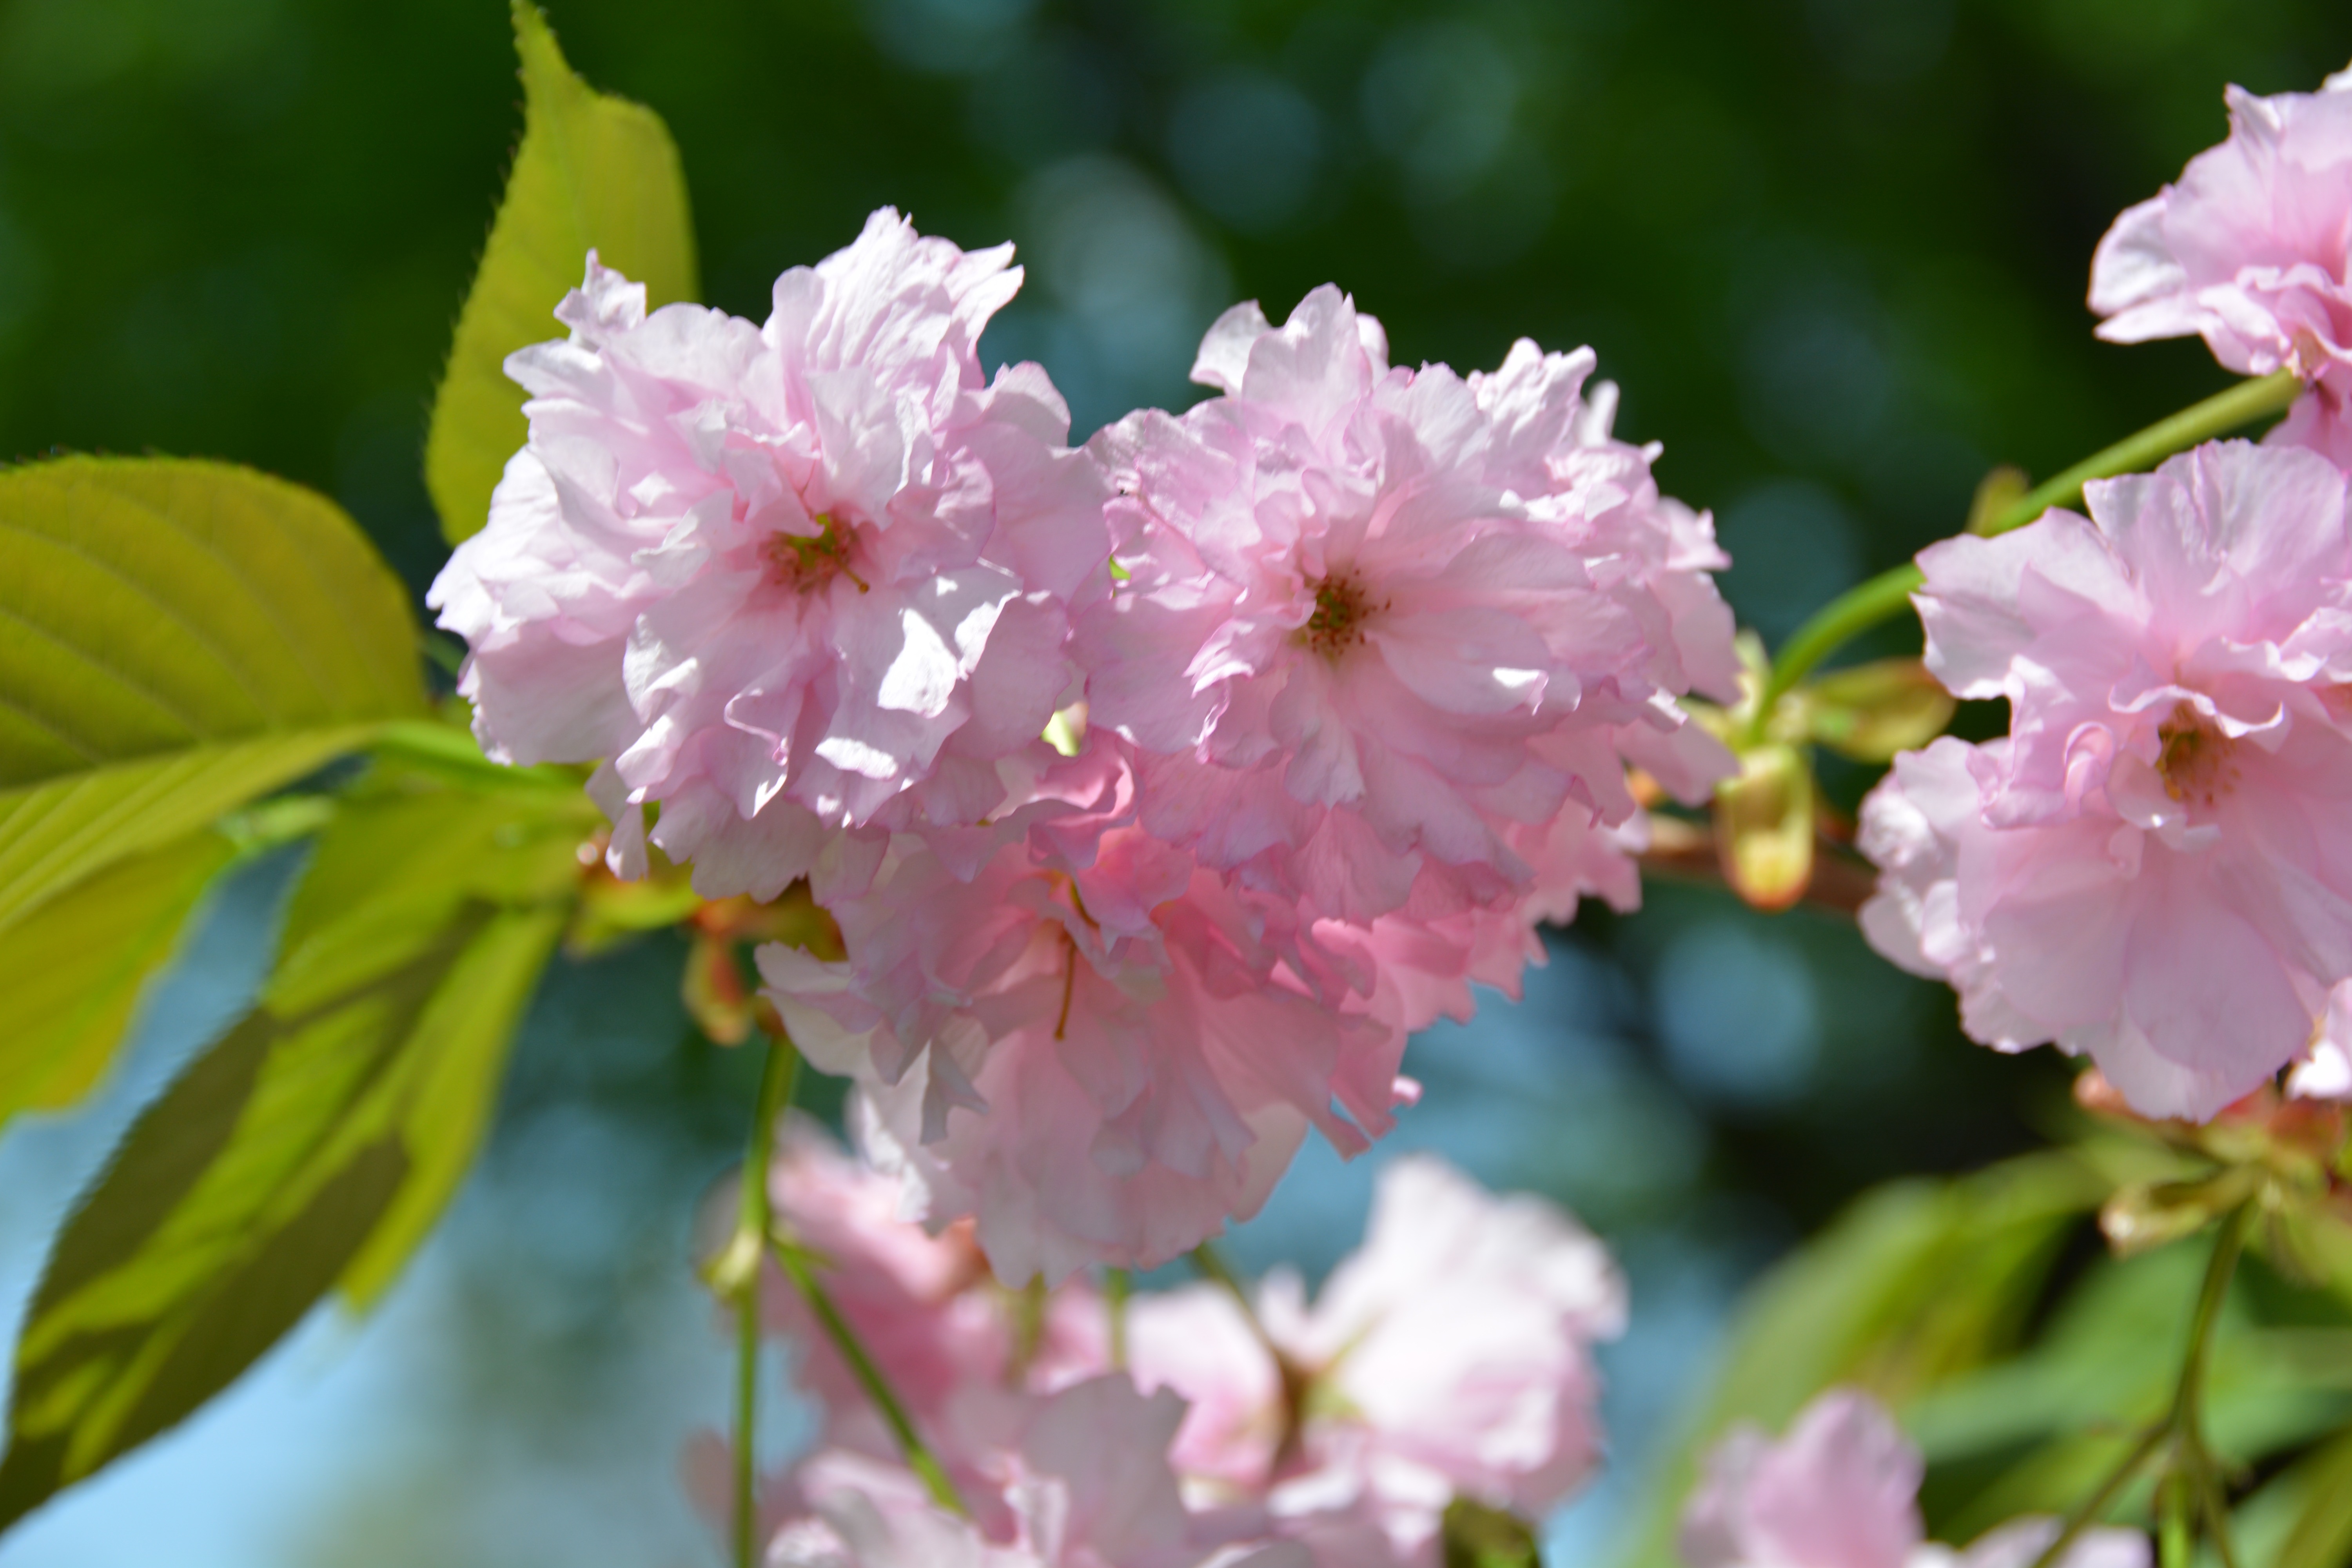
tree, nature, branch, blossom, plant, flower, petal, bloom, food, produce, pink, flora, cherry blossom, flowers, shrub, blossoms, blooms, flowering plant, rose family, woody plant, land plant